Iron-hulled sailing ship

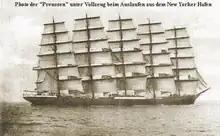
The five-masted was the largest ship-rigged sailing ship ever built, measuring 5,081 GRT.

Iron-hulled sailing ships were mainly built from the 1870s to 1900, when steamships began to outpace them economically, due to their ability to keep a schedule regardless of the wind. Steel hulls started to become common from 1885, providing an even greater strength to weight ratio. Even into the twentieth century, sailing ships could hold their own on ultra-long voyages such as Australia to Europe, since they did not require bunkerage for coal nor freshwater for steam, and they were faster than steamers, which usually could barely make . Many sailed under the Finnish flag during at least some part of their careers. Ship-owner Gustaf Erikson of Mariehamn, Åland, Finland, was noted for his fleet during the interwar period. Other sailing ship companies carrying on despite the onset of the machine age were F. Laeisz of Hamburg and A.D. Bordes of Dunkirk.